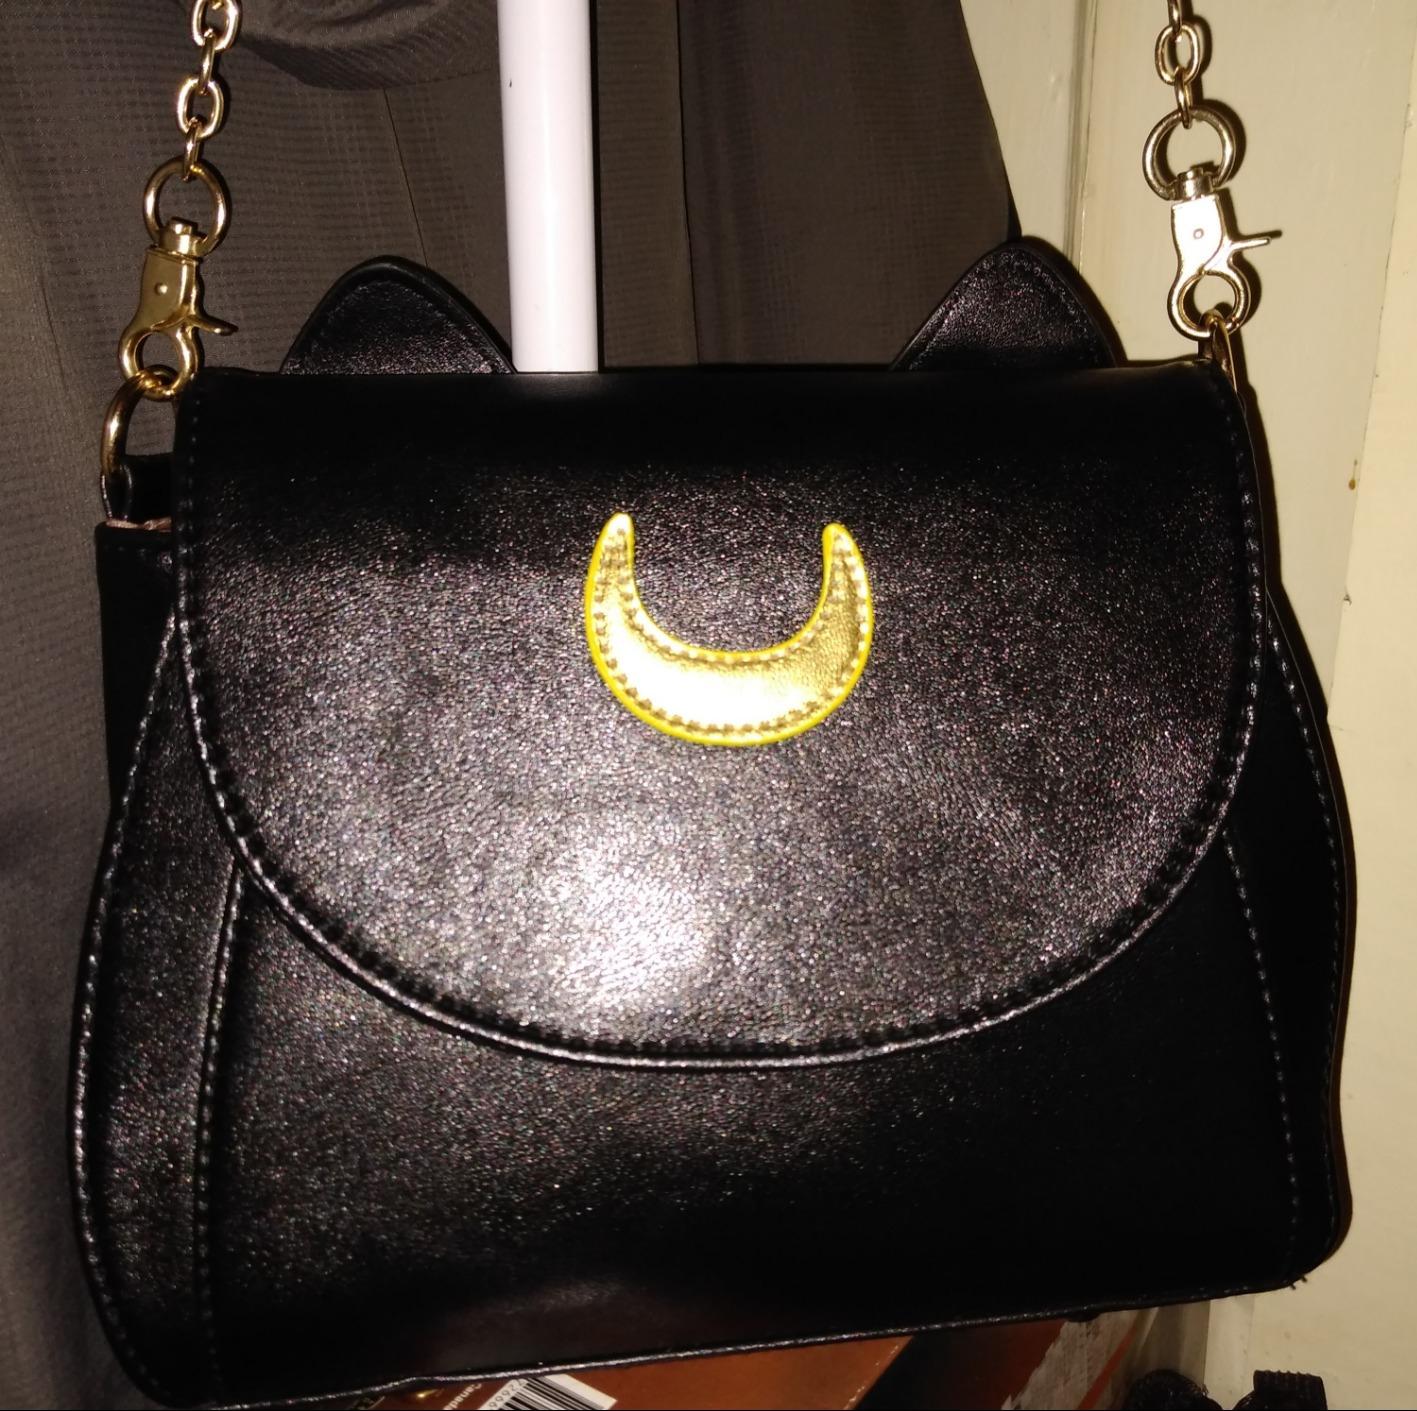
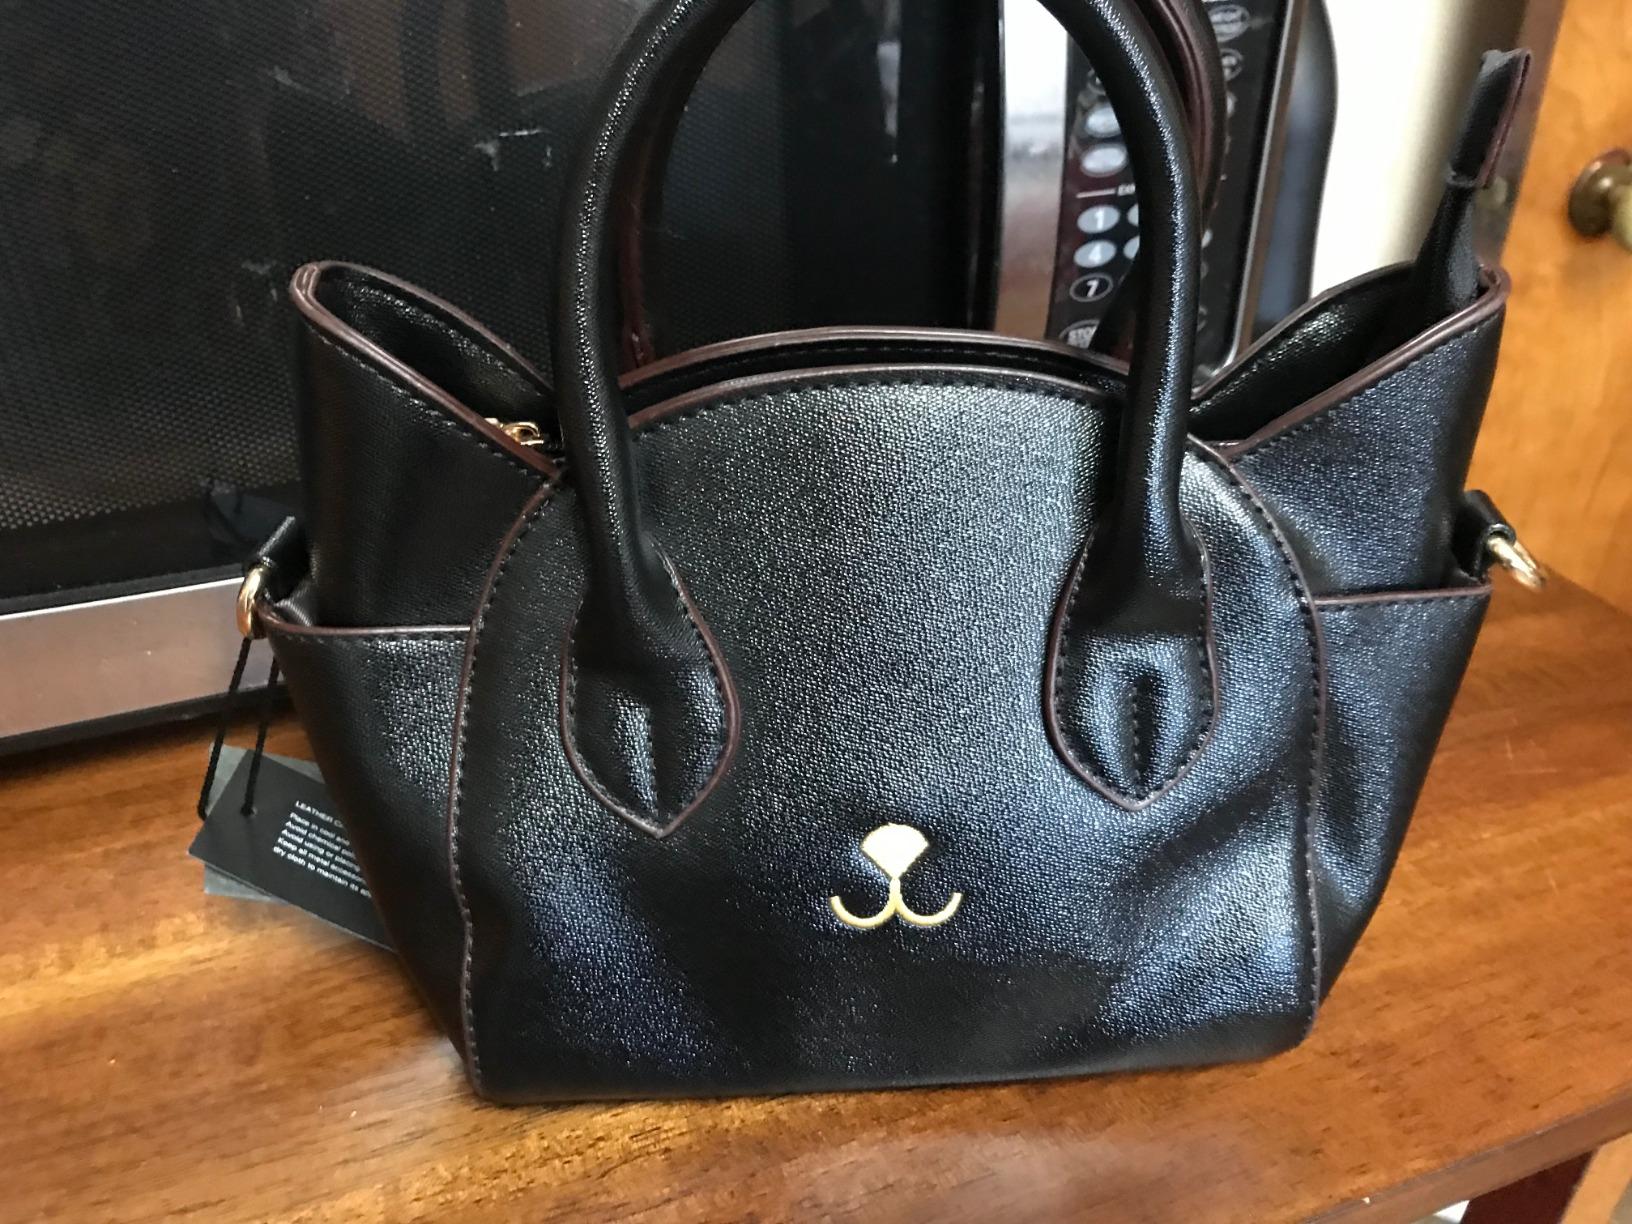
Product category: accessories_handbag
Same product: no